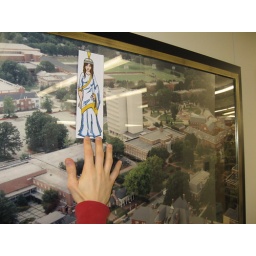
Tallest white building around = LIBRARY!